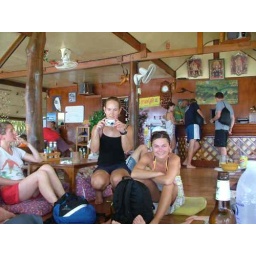
Can't reach Bottle beach by road only by boat.